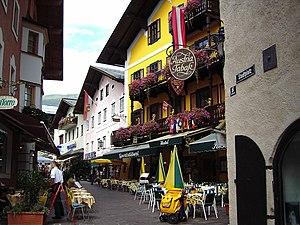
Zell am See est une ville d'Autriche, située dans le Land de Salzbourg. Elle est bordée par le Zeller See, et constitue le centre administratif du district de Zell am See.